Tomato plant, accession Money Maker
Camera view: vertical (180 deg); turntable rotation: 180 degrees
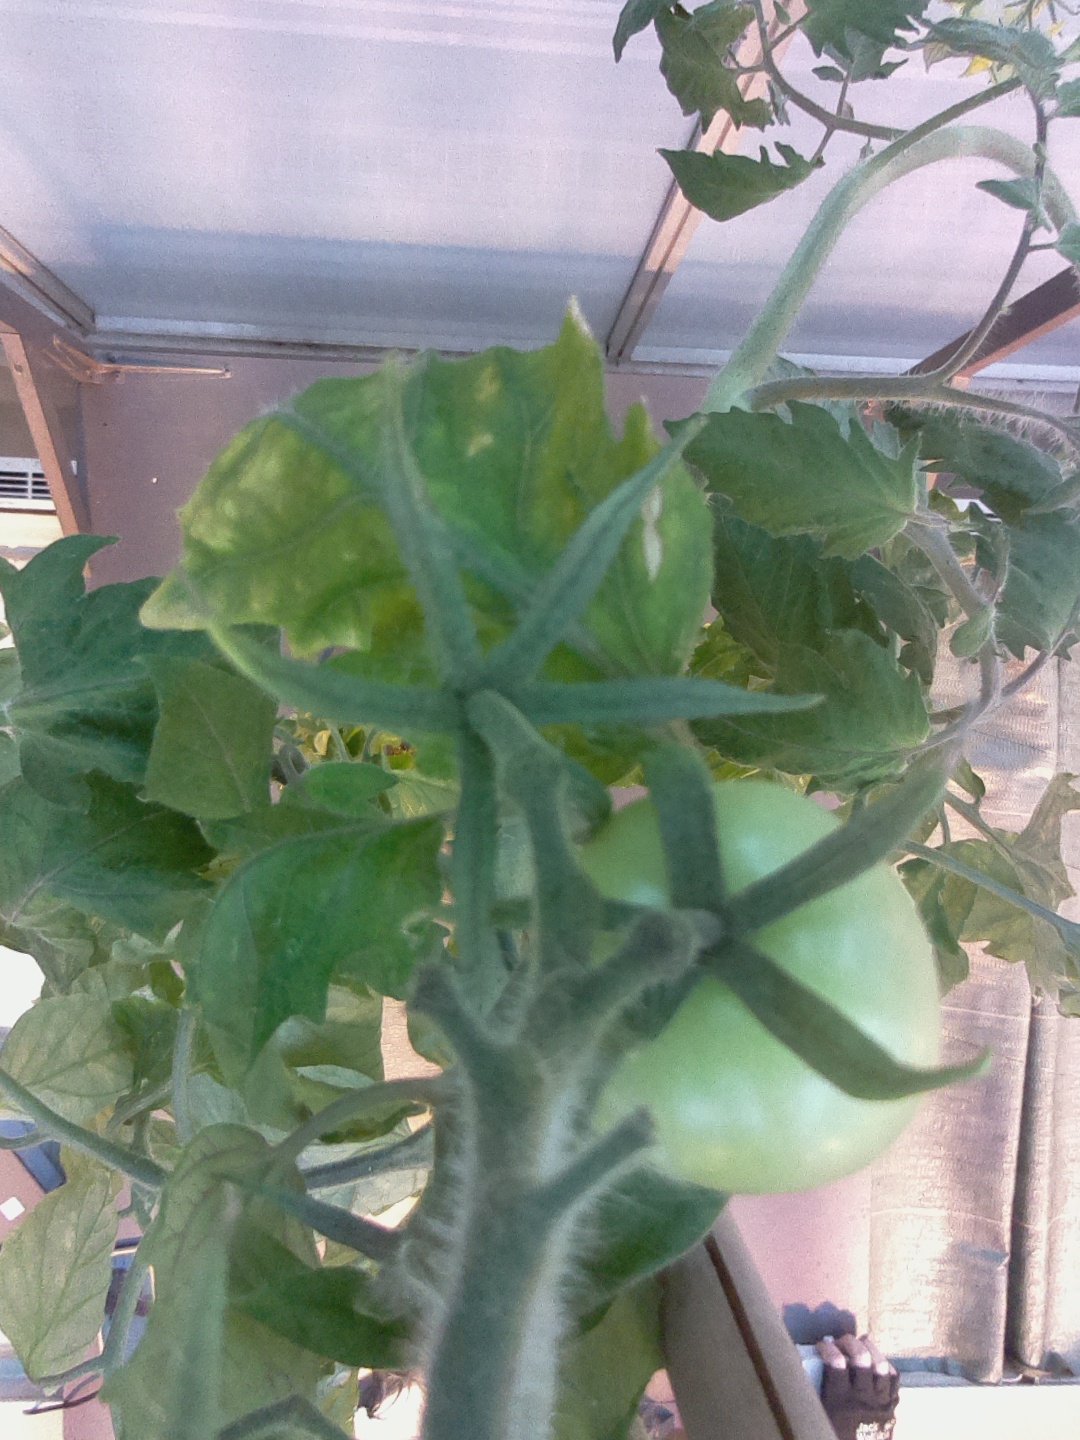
BBCH growth stage 78: 80% -90% of final fruit size